Jón Leifs

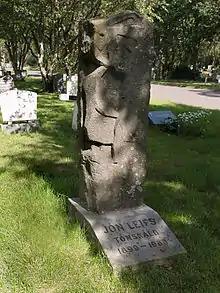
Gravesite of Jón Leifs at Fossvogsgarður cemetery in Reykjavík.

Jón Leifs married the pianist Annie Riethof soon after graduating from the Leipzig Conservatory. They had two daughters, Snót Jónsdóttir and Líf Jónsdóttir, and made their home first in Wernigerode. Since Riethof was Jewish, the family lived under constant threat of Nazi persecution. In 1944, the couple managed to obtain permission to leave Germany and moved to Sweden with their daughters. However, by this time their marriage was showing signs of strain and they divorced in 1946. Jón Leifs later married, and divorced, a Swedish woman, Thea Andersson. His third wife, who survived him, was Þorbjörg Jóhannsdóttir Leifs (1919–2008). She and Jón had one son, Leifur (1957–2022).